Patent medicine

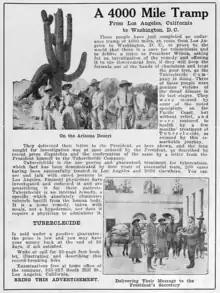
1914 advertisement implying approval by the U.S. government

The phrase "patent medicine" comes from the late 17th century marketing of medical elixirs, when those who found favour with royalty were issued "letters patent" authorising the use of the royal endorsement in advertising. Few if any of the nostrums were actually patented; chemical patents did not come into use in the United States until 1925. Furthermore, patenting one of these remedies would have meant publicly disclosing its ingredients, which most promoters sought to avoid.